Jeremiah H. Murphy

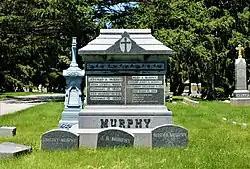
Grave in Mount Calvary Cemetery

Then, after winning re-election two years later (in 1884), he served in the 49th United States Congress. However, when seeking a third term in 1886, Murphy was defeated in the Democratic district convention, by Walter I. Hayes. In all, Murphy served in Congress from March 4, 1883 to March 3, 1887. Between the Civil War and the Great Depression, Murphy and Hayes were the only two Democratic congressmen from Iowa to serve two or more full terms.